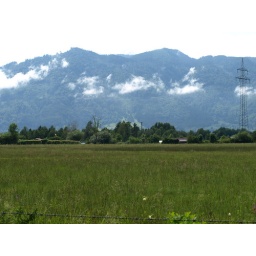
see the clouds in the mountains